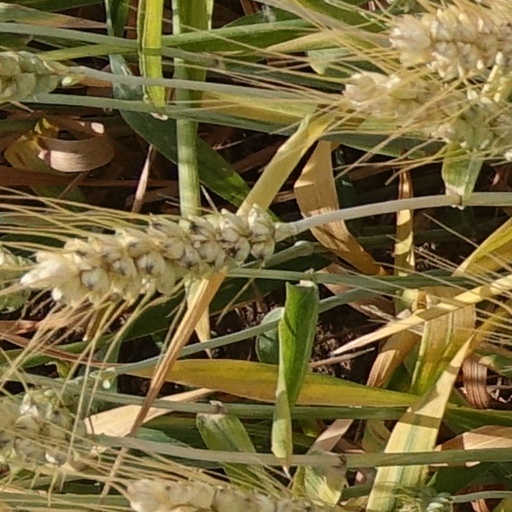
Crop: wheat